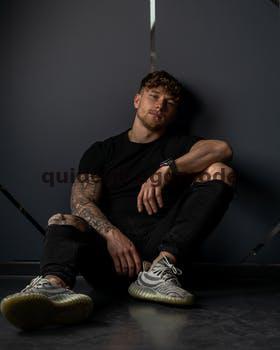
Label: Watermark